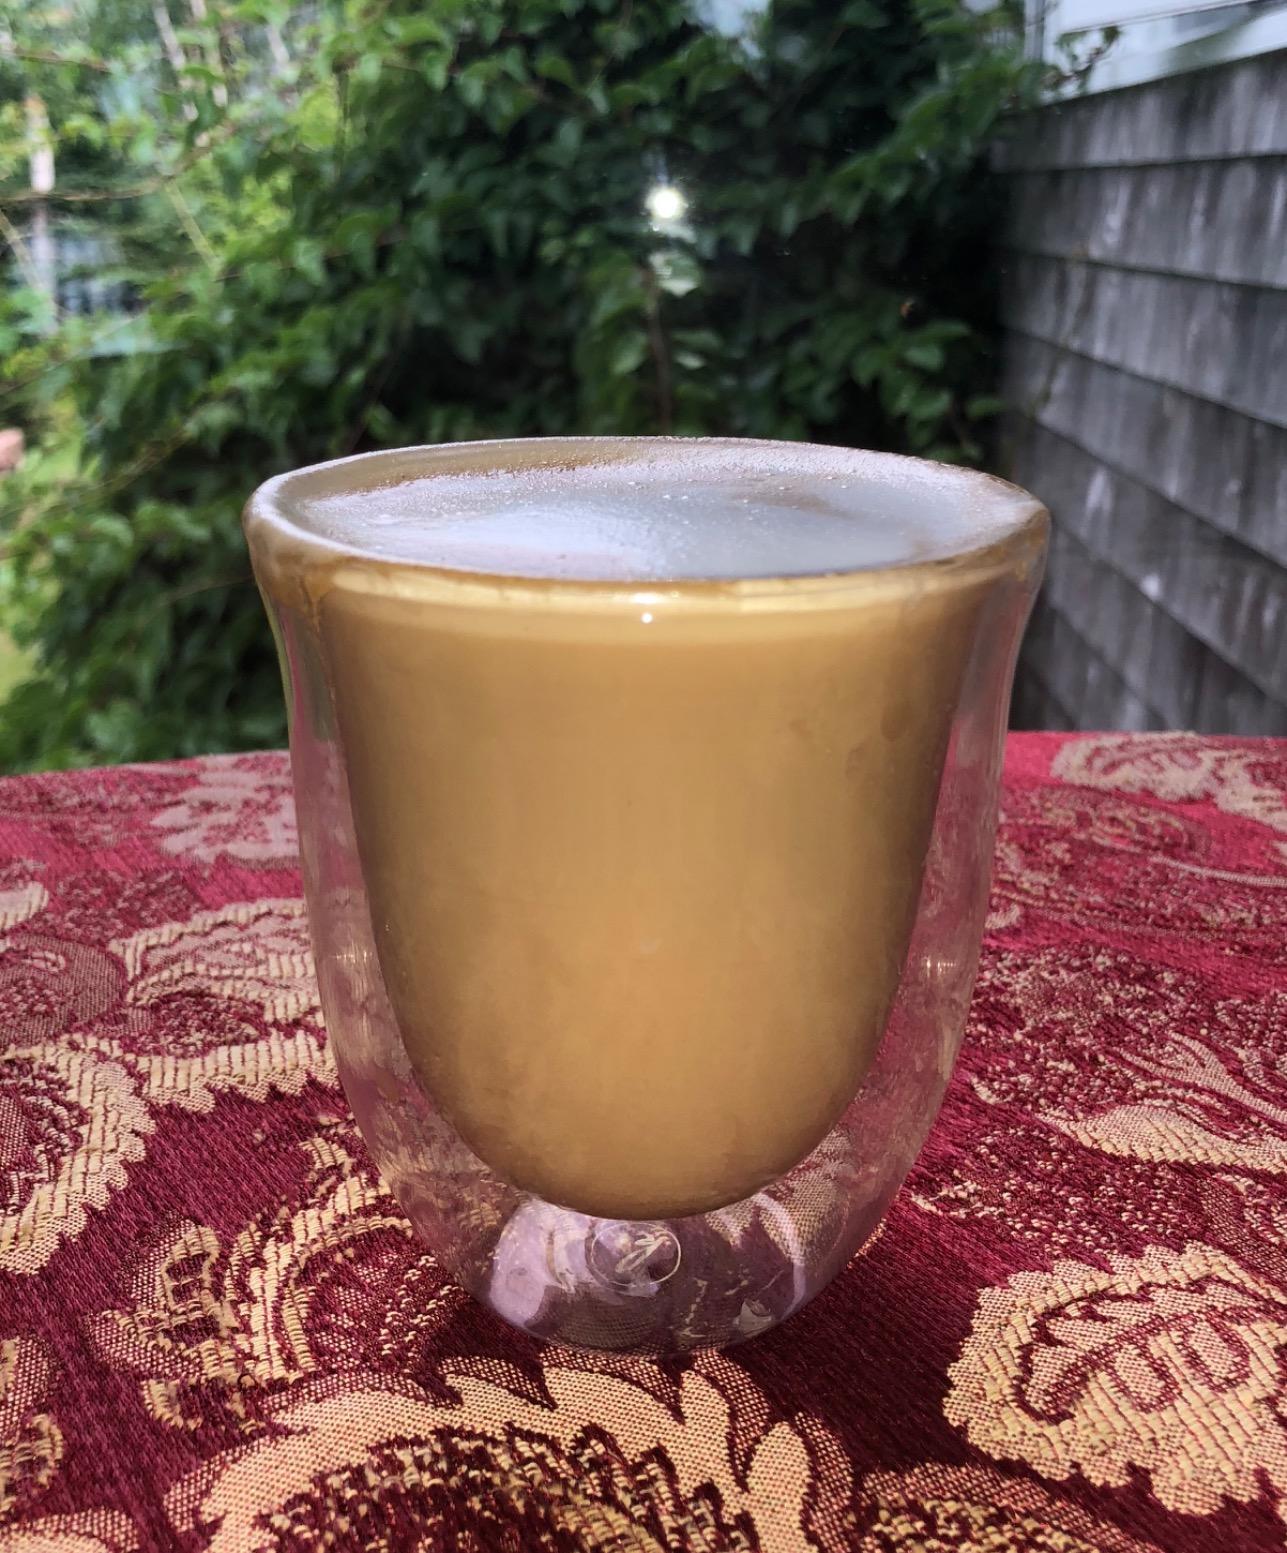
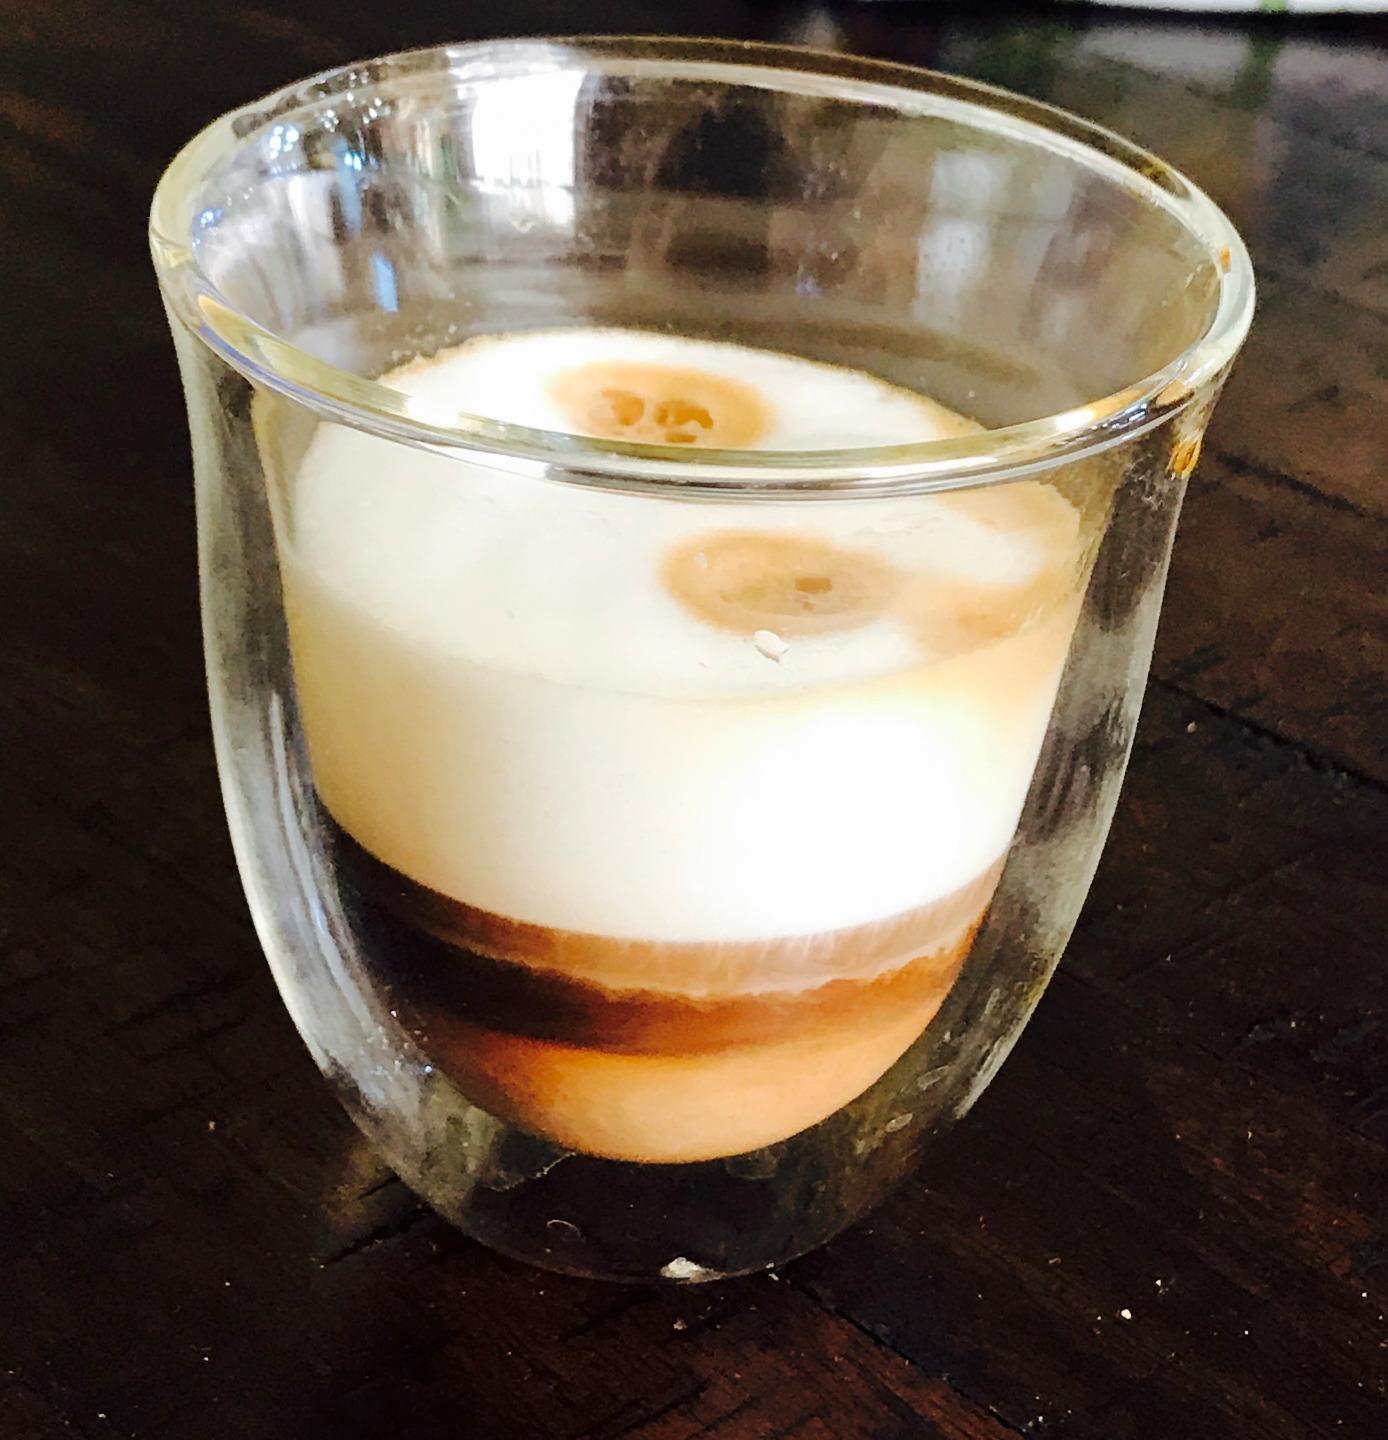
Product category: items_mug
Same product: yes